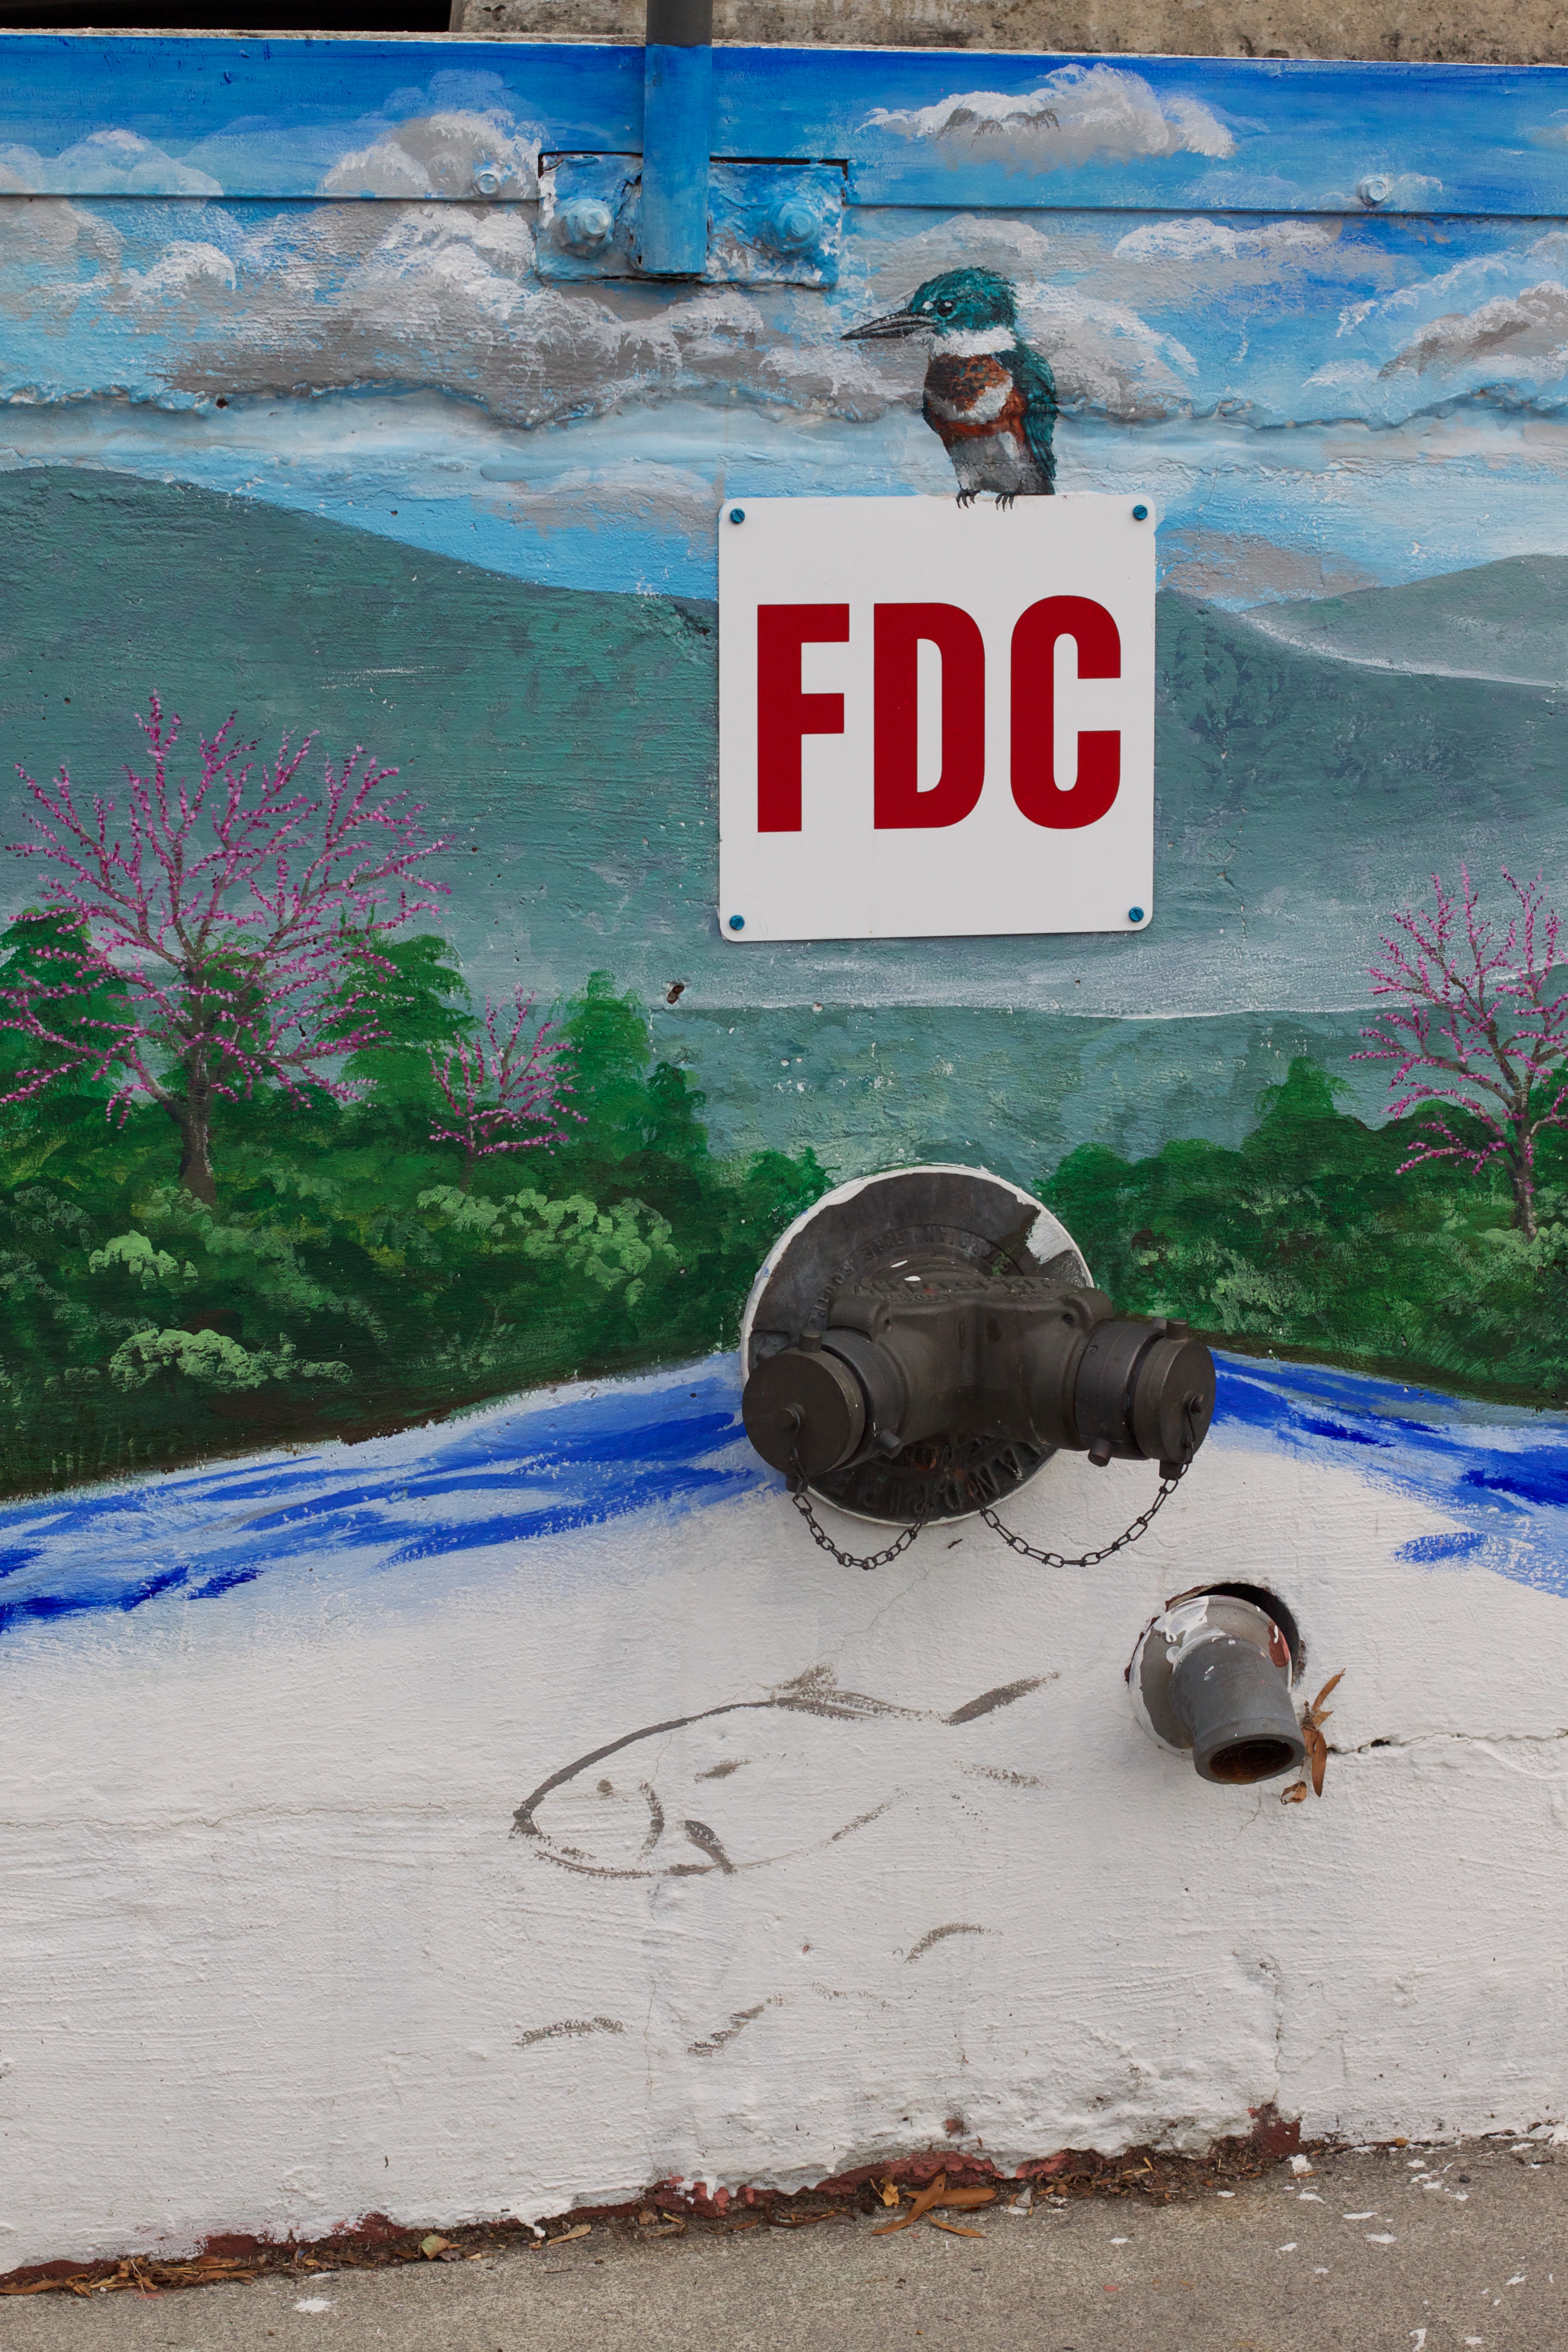
beach, sea, coast, water, sand, ocean, blue, art, odyssey